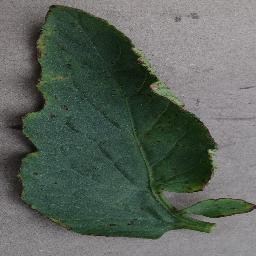
Label: Tomato___Bacterial_spot